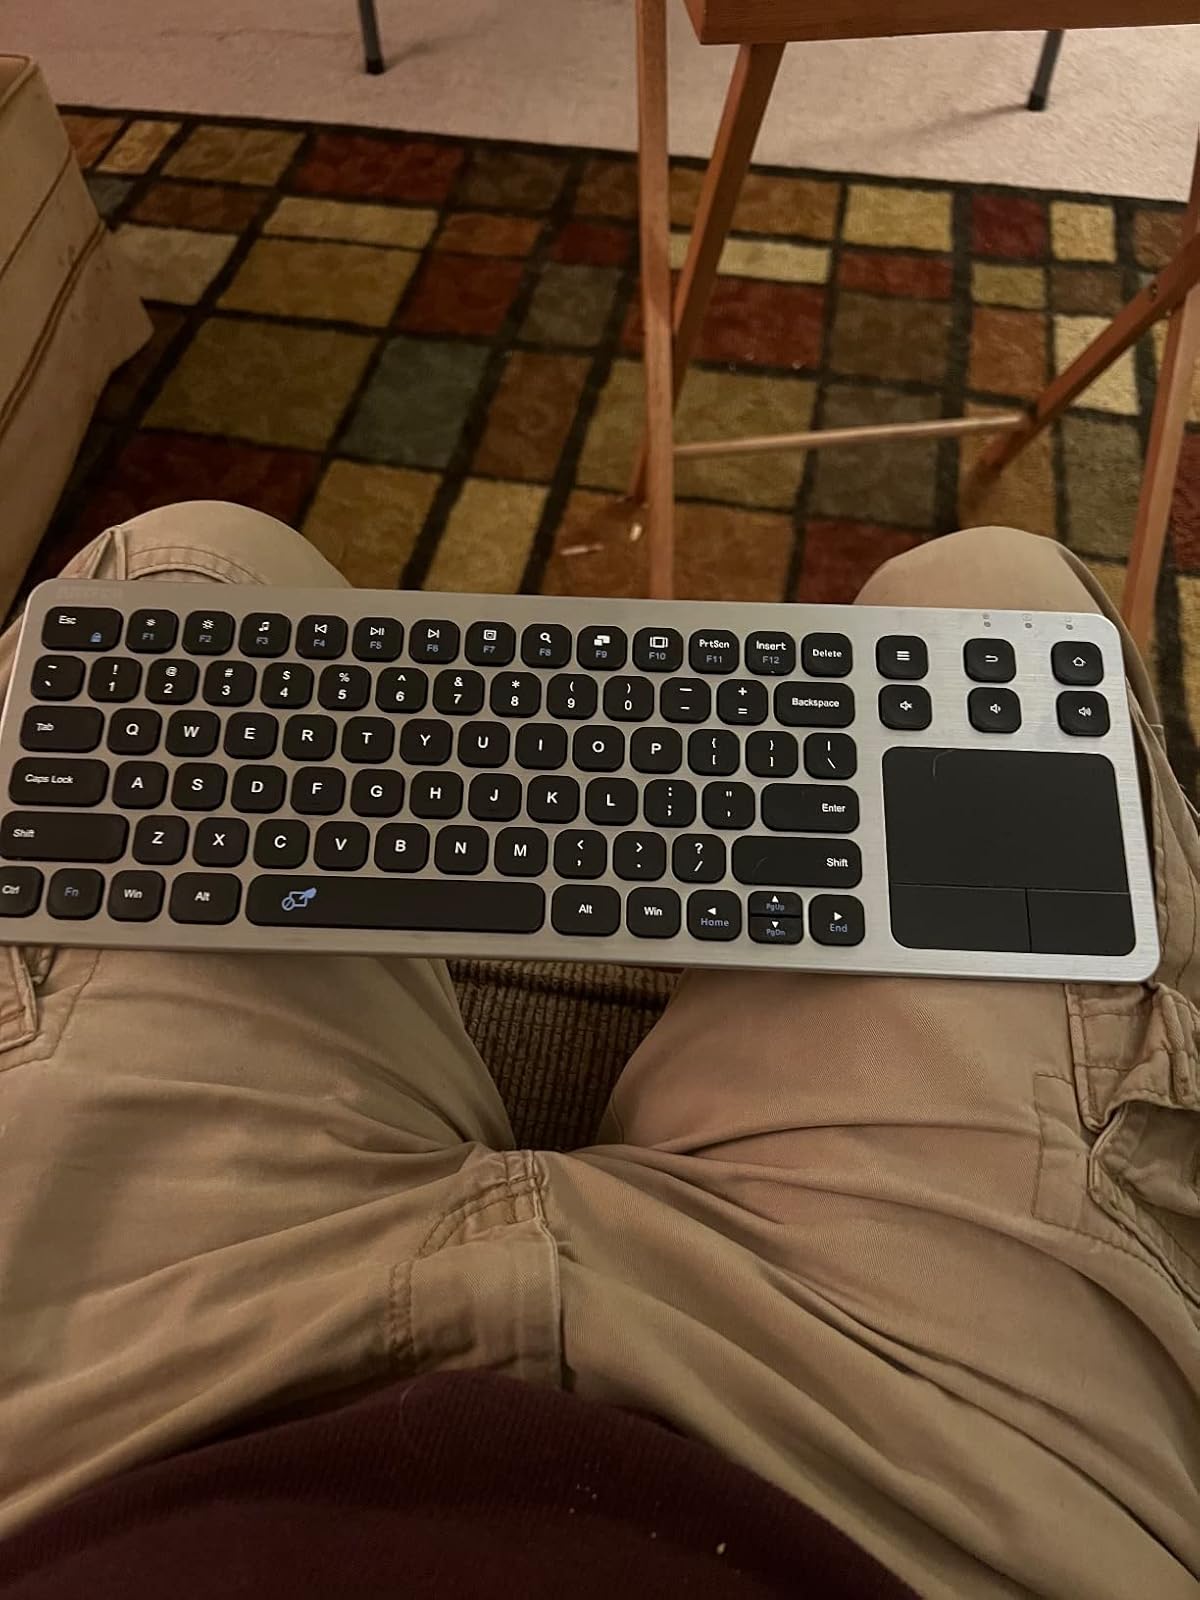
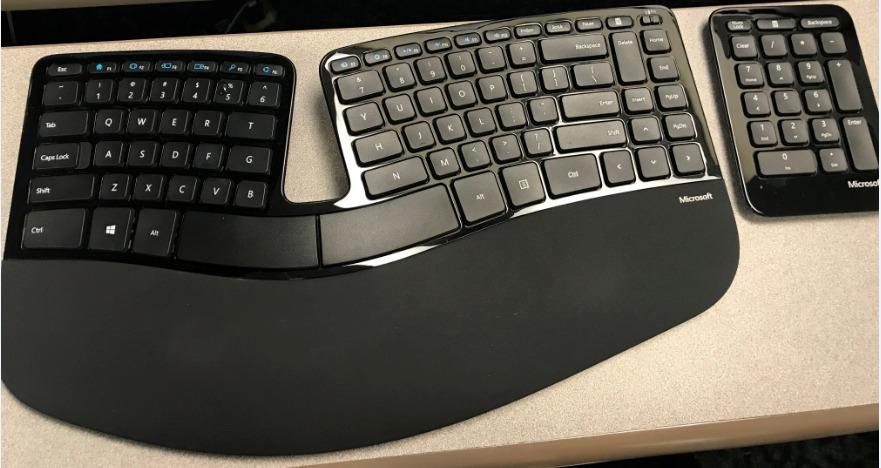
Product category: keyboard
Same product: no